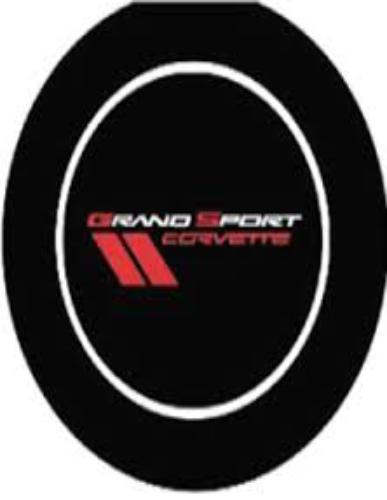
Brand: grand sport
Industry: Transportation